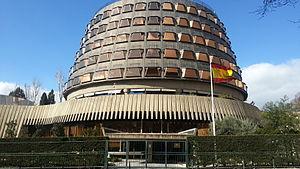
Le Tribunal constitutionnel est une juridiction espagnole chargée de veiller au respect de la constitution de 1978.